1980 24 Hours of Le Mans

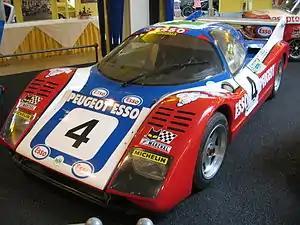
WM P79/80

Instead Porsche arrived with three cars in the GTP category. The 924 Carrera was not meant for contesting outright victory but as a preamble for Group 4 and customer sales. Until homologation came through, it had to compete in GTP – as a true GT prototype. This was a significant step for Porsche, as these were their first front-engined cars to compete at Le Mans. The 2-litre turbo engine produced 320 bhp but the heavier weight of the car only got it to 280 kp/h (175 mph). This could be compensated for, to an extent, by its excellent handling and good fuel economy (22 laps on a tank of fuel compared to just 12 laps for a 935). Unusual for the time, the cars were equipped with onboard pneumatic air-jacks. For the three markets, they were given German, British and American crews respectively: test driver Günther Steckkönig joined Jürgen Barth and Manfred Schurti in one; Andy Rouse/Tony Dron had the second while American endurance experts Peter Gregg/Al Holbert had the third.